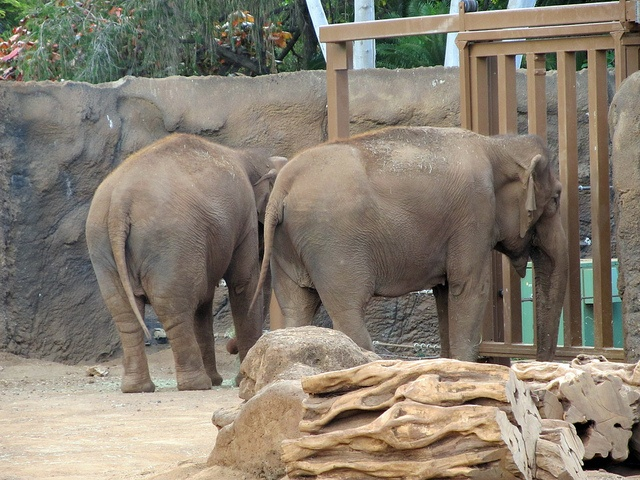
Two baby elephants are standing near a gate.
Three elephants in a zoo two are facing away.
Two elephants in a pen with their backs turned.
two elephants standing next to a wooden gate
Two elephants standing next to each other at a zoo.